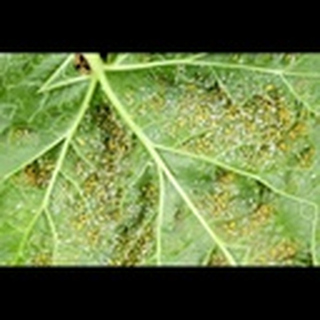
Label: cotton_aphids